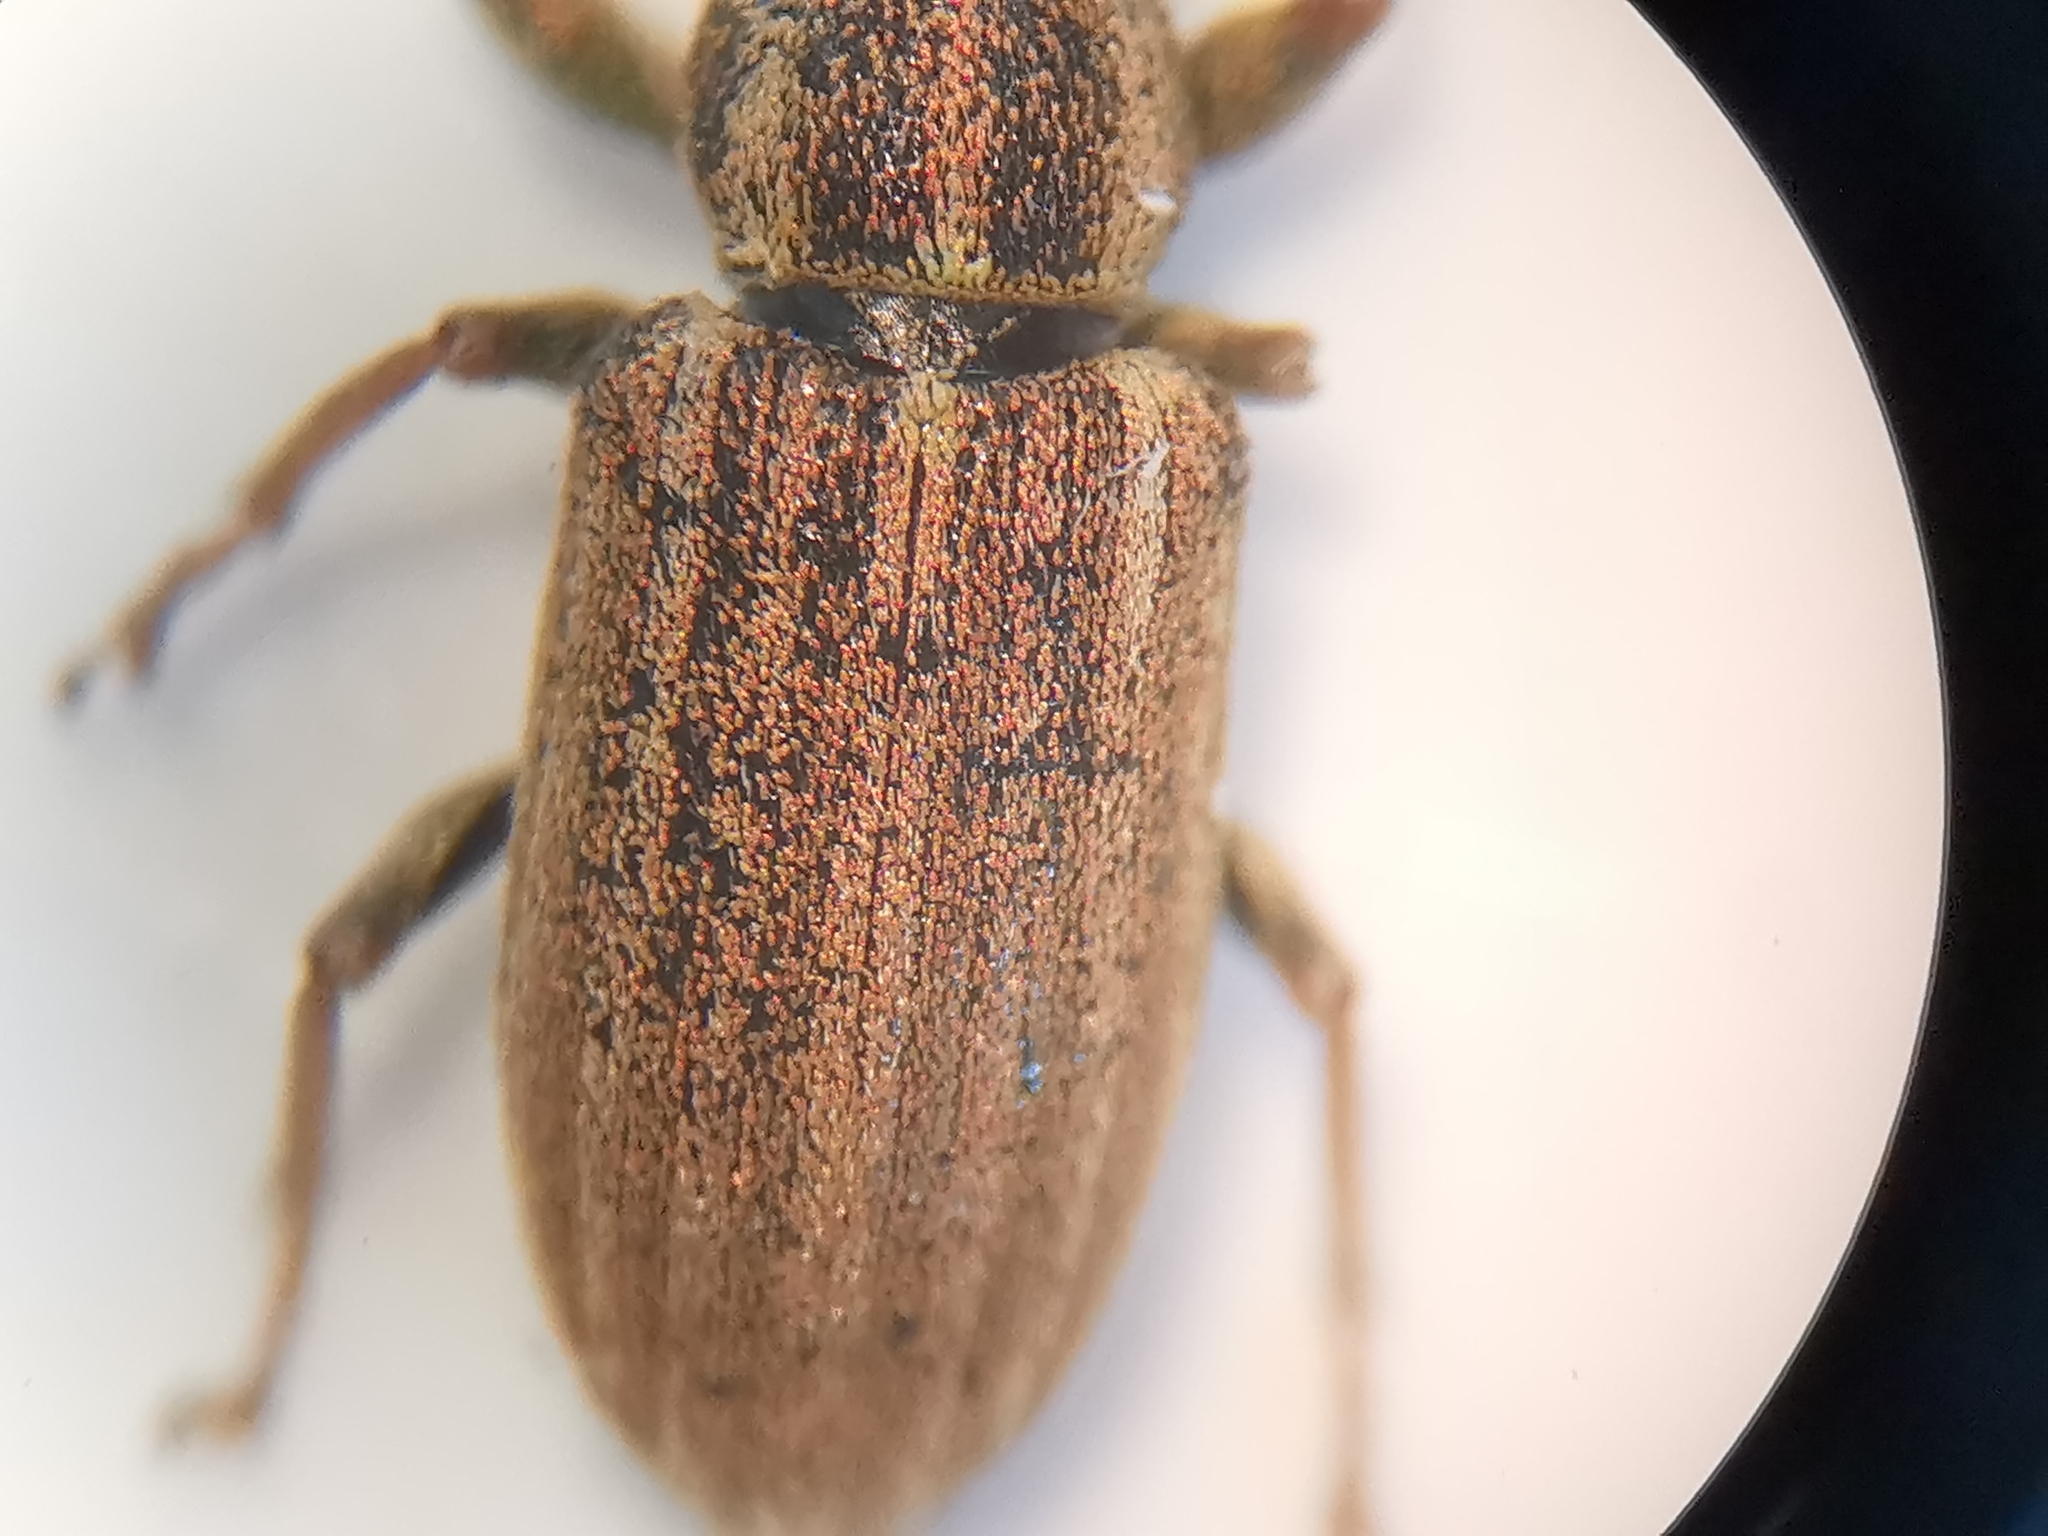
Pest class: pea_leaf_weevil